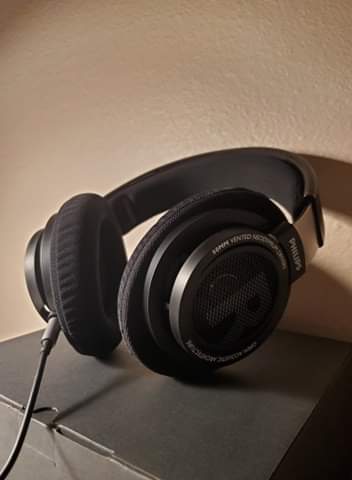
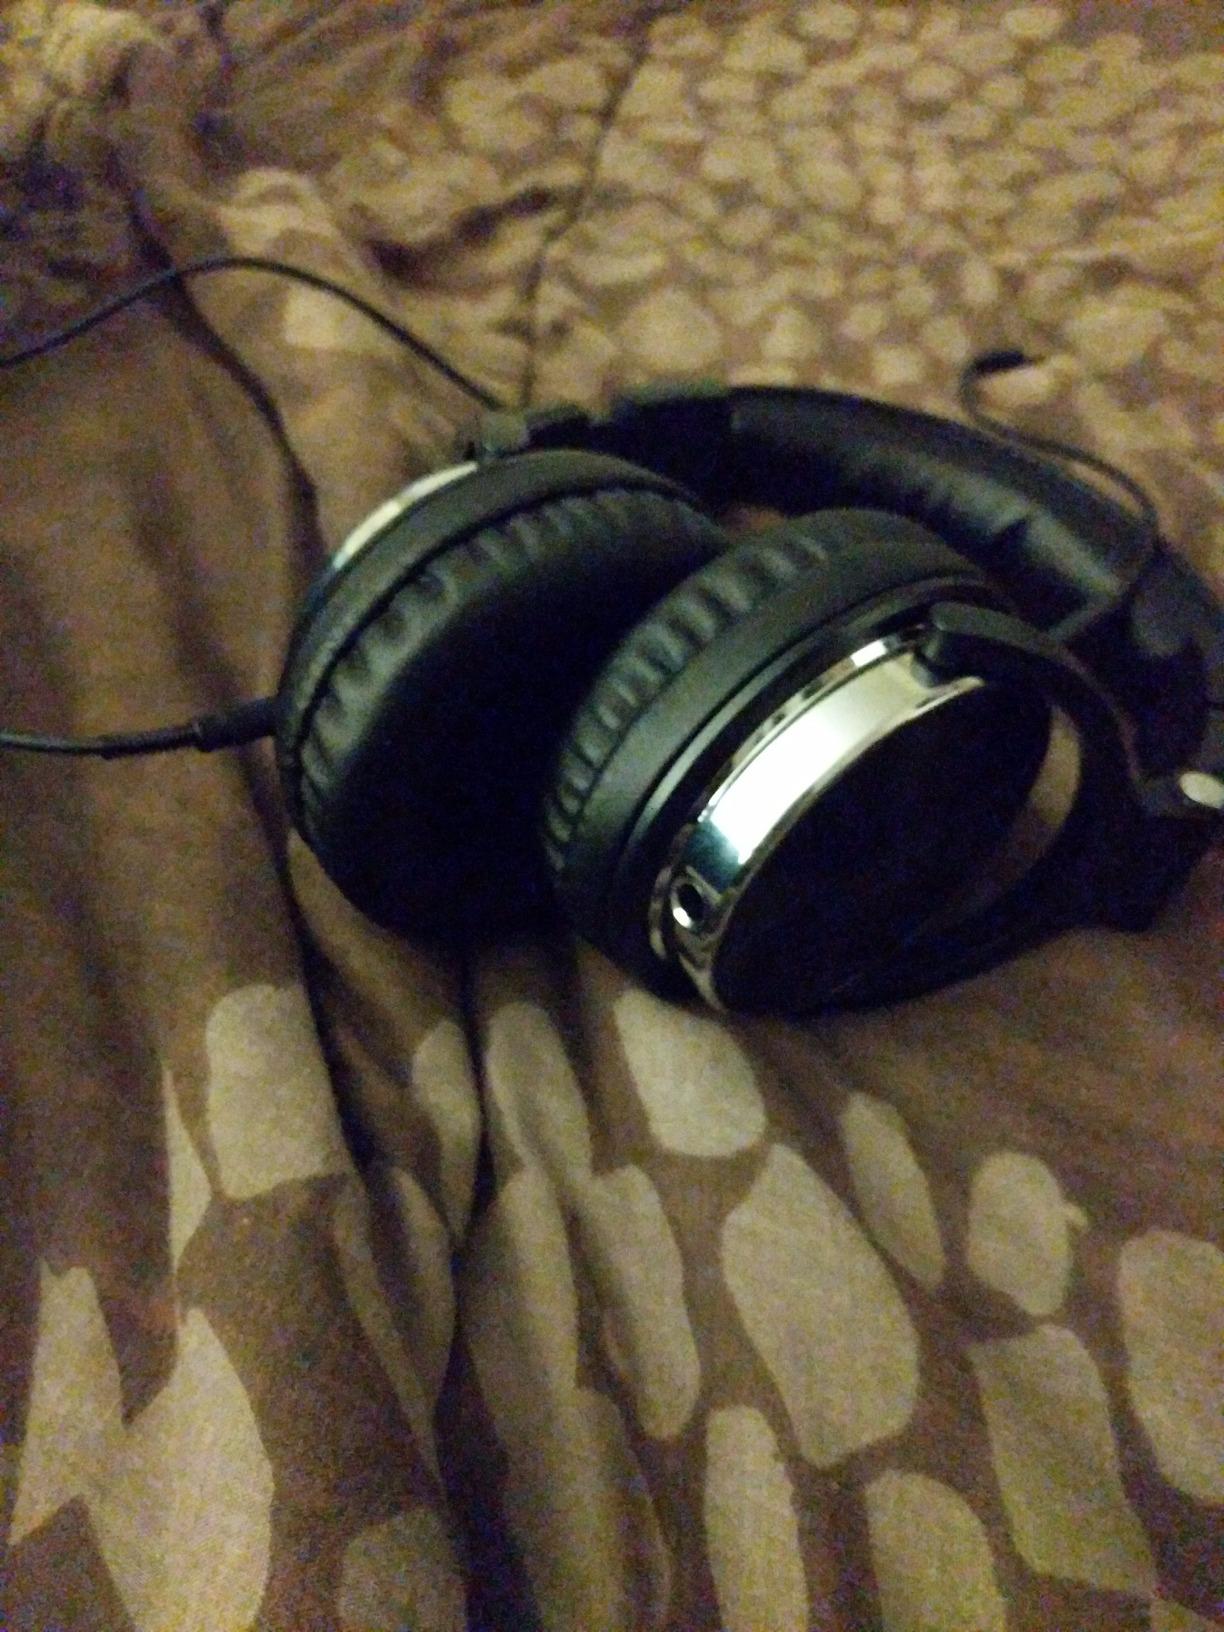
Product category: headphones
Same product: no